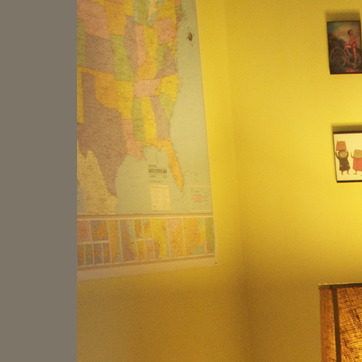
Material: paper